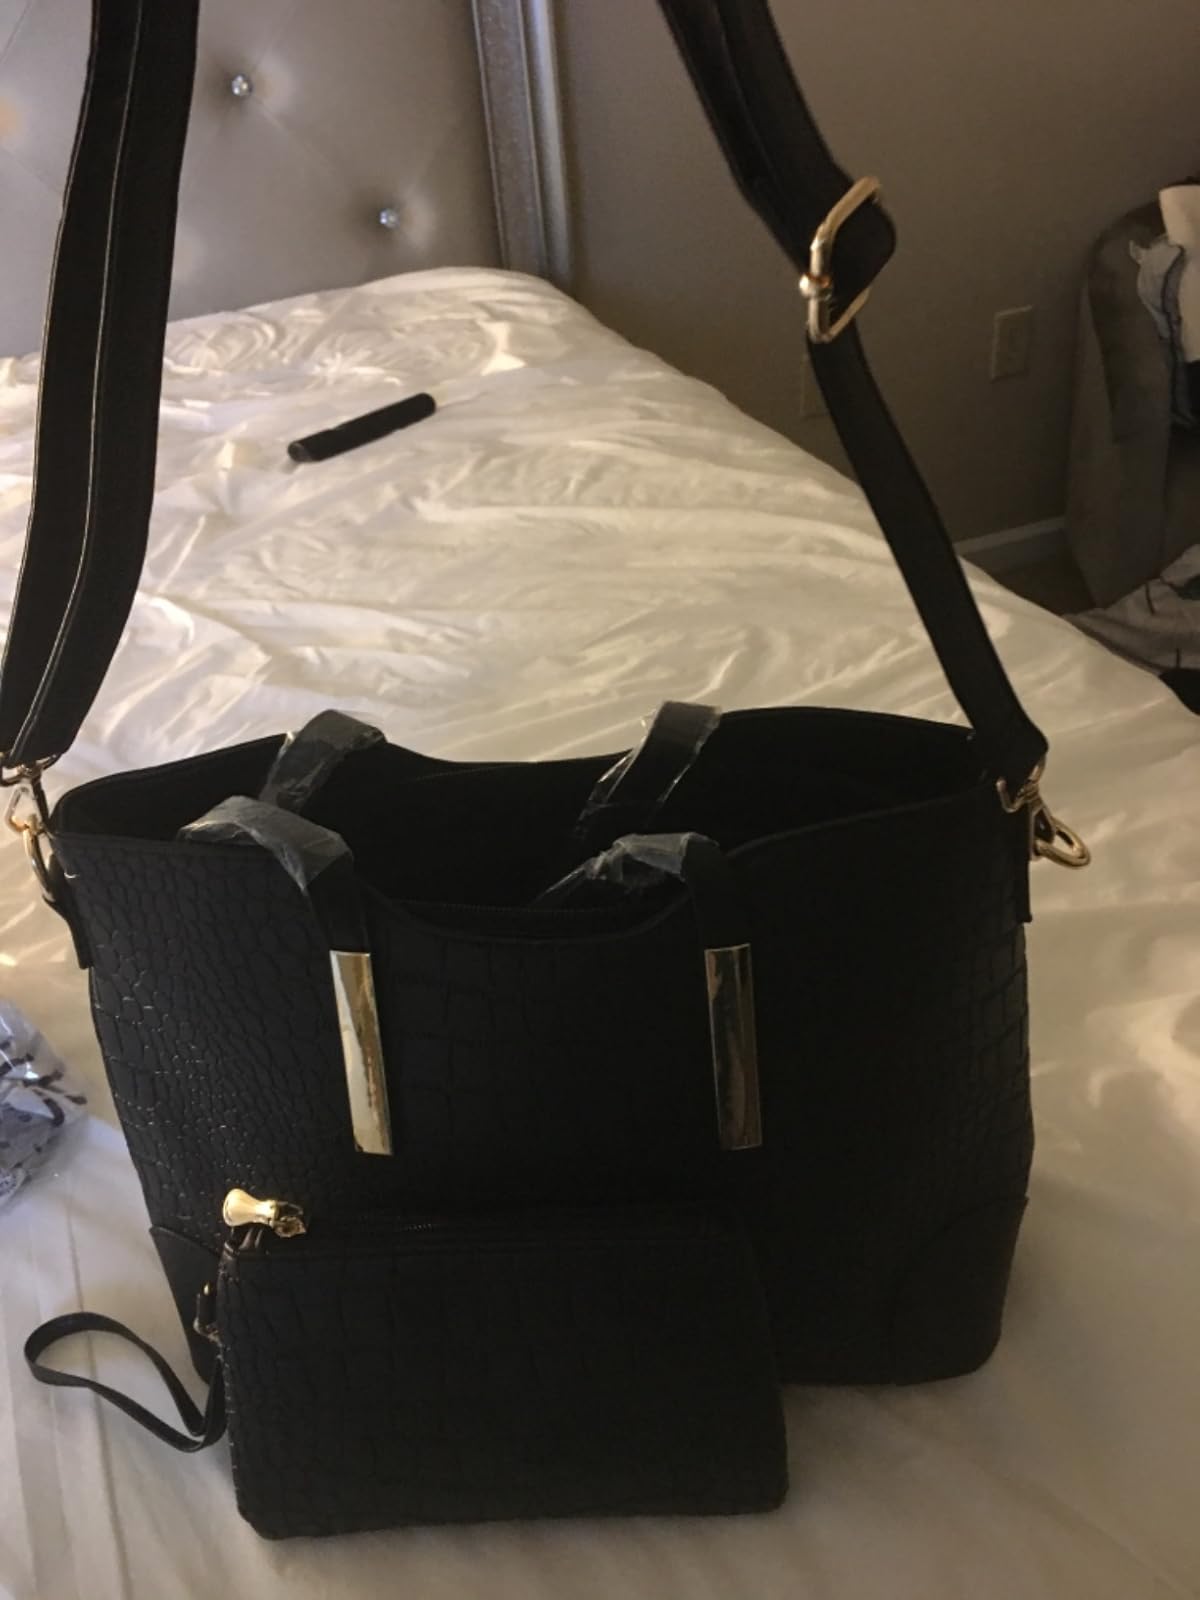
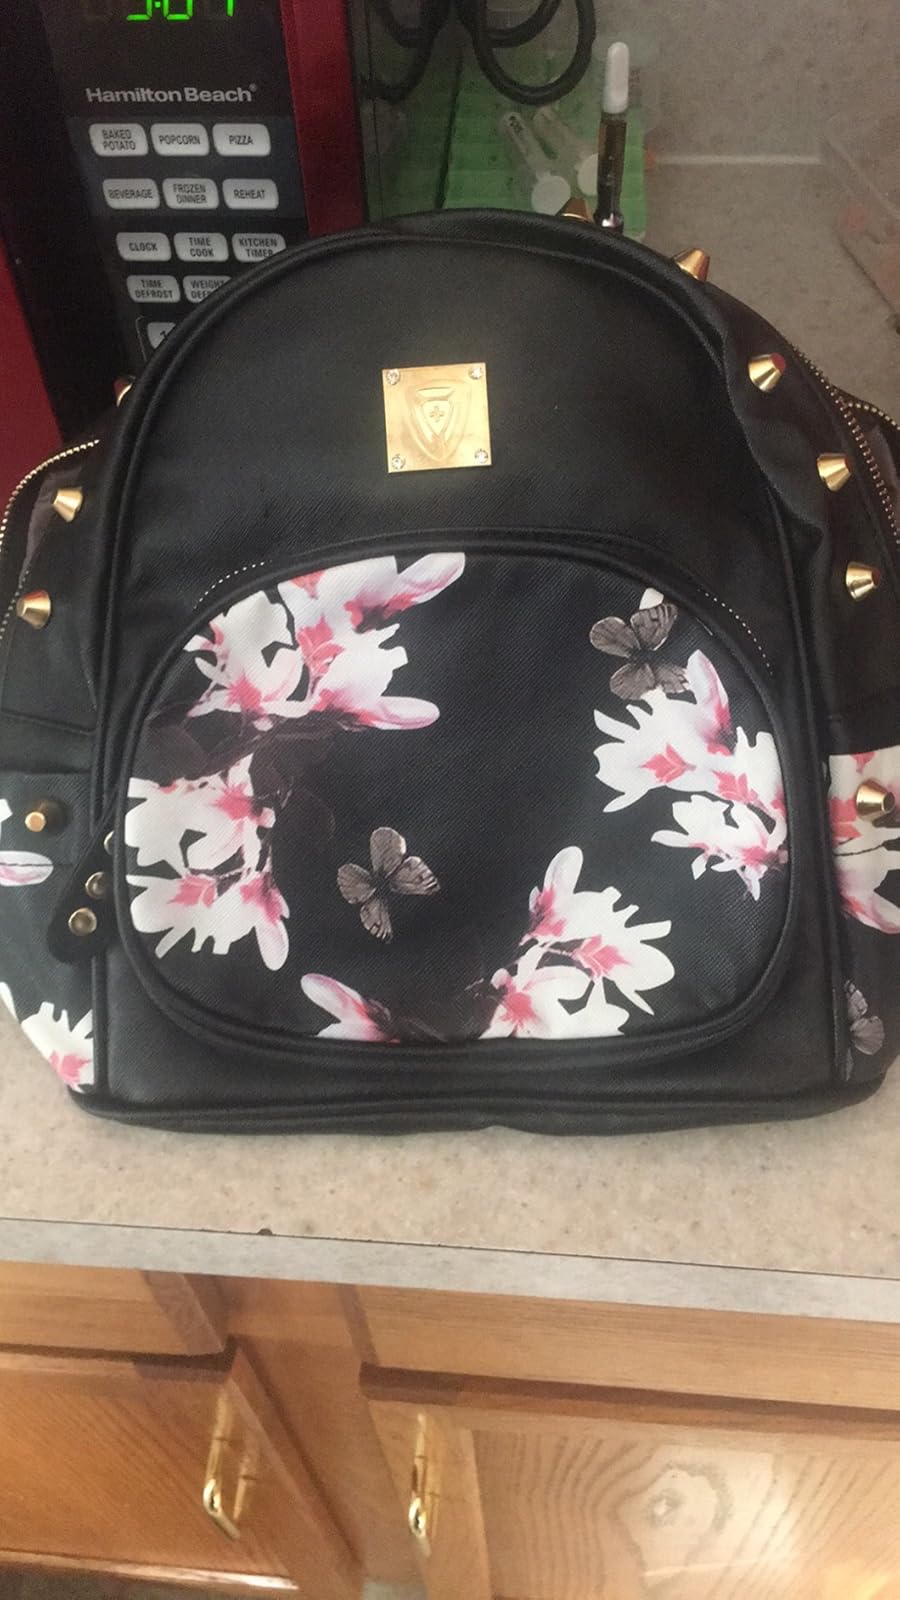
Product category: accessories_handbag
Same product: no